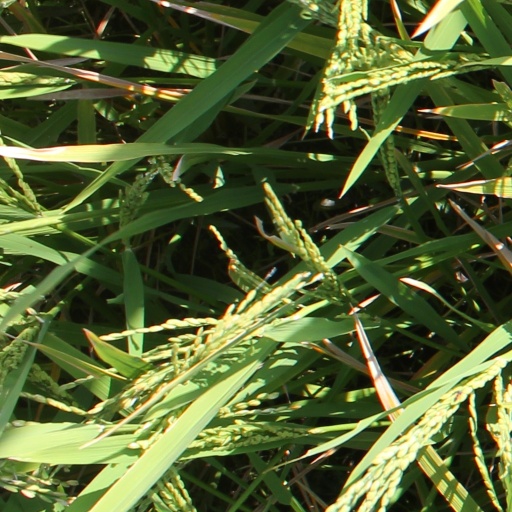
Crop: rice